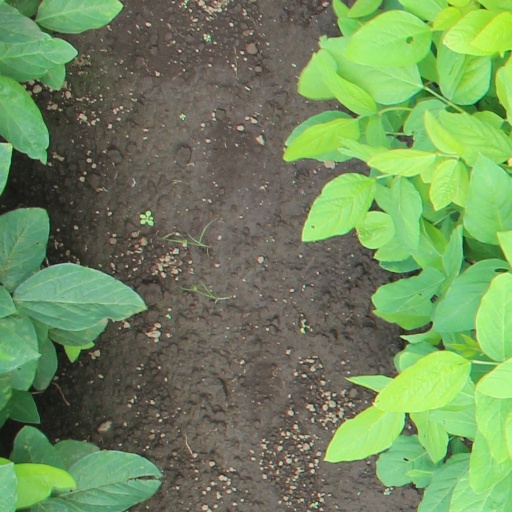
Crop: soybean